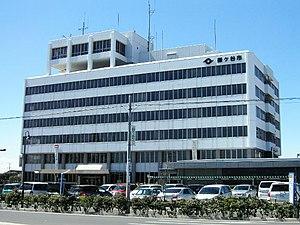
Kamagaya est une ville de la préfecture de Chiba, au Japon.